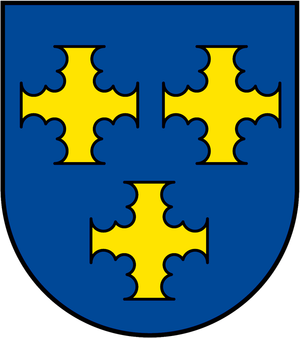
Womrath est une municipalité du Verbandsgemeinde Kirchberg, dans l'arrondissement de Rhin-Hunsrück, en Rhénanie-Palatinat, dans l'ouest de l'Allemagne.